Thick as a Brick

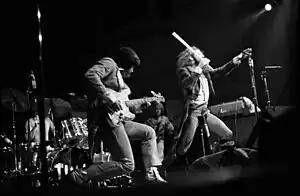
Jethro Tull on the "Thick as a Brick" tour, early 1973

Following the album's release, the band set out on tour, playing the entire piece with some extra musical additions that extended performances to over an hour. At the start of the show, men wearing capes appeared onstage and began sweeping the floor, counting the audience and studying the venue; after a few minutes, some of them revealed themselves to be members of the band and began to play. During some shows, the entire band stopped mid-performance when a telephone rang on stage, which Anderson would answer, before carrying on performing. News and weather reports were read halfway through the show, and a man in a scuba diver outfit came onstage. The tour's humour caused problems in Japan, where audiences responded to the changes with bewilderment. Barre recalls these first live performances being "a terrible experience" as there was a lot of complex music with a variety of time signature changes to remember.